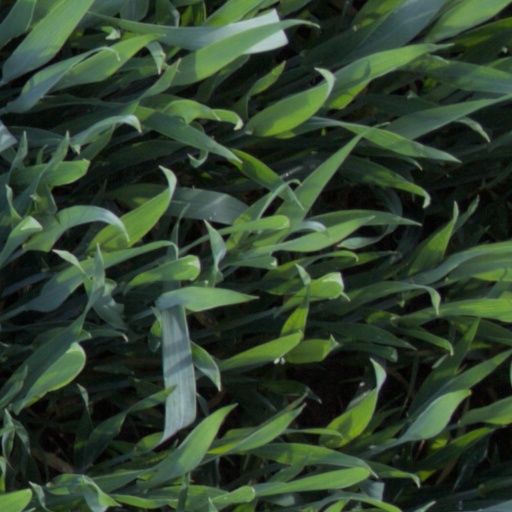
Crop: wheat